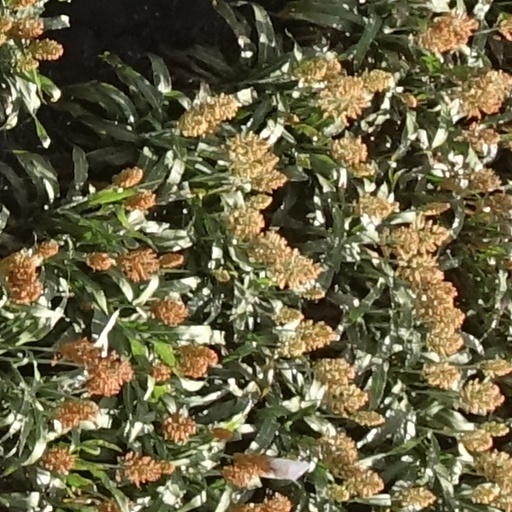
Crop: sorghum